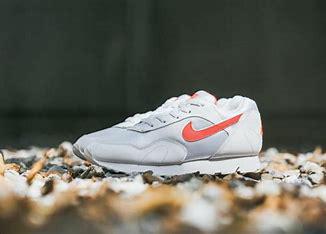
Brand: Nike
Model: Outburst